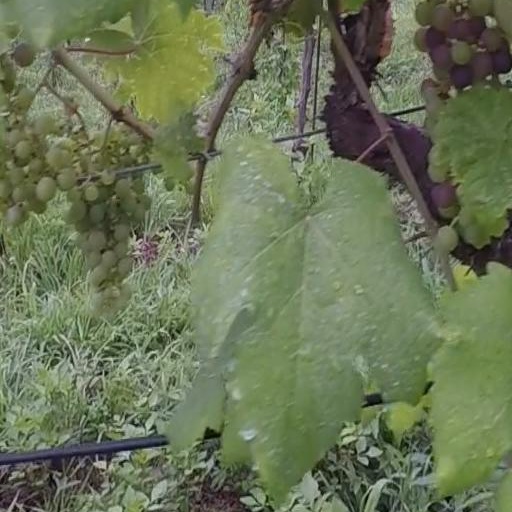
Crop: grape